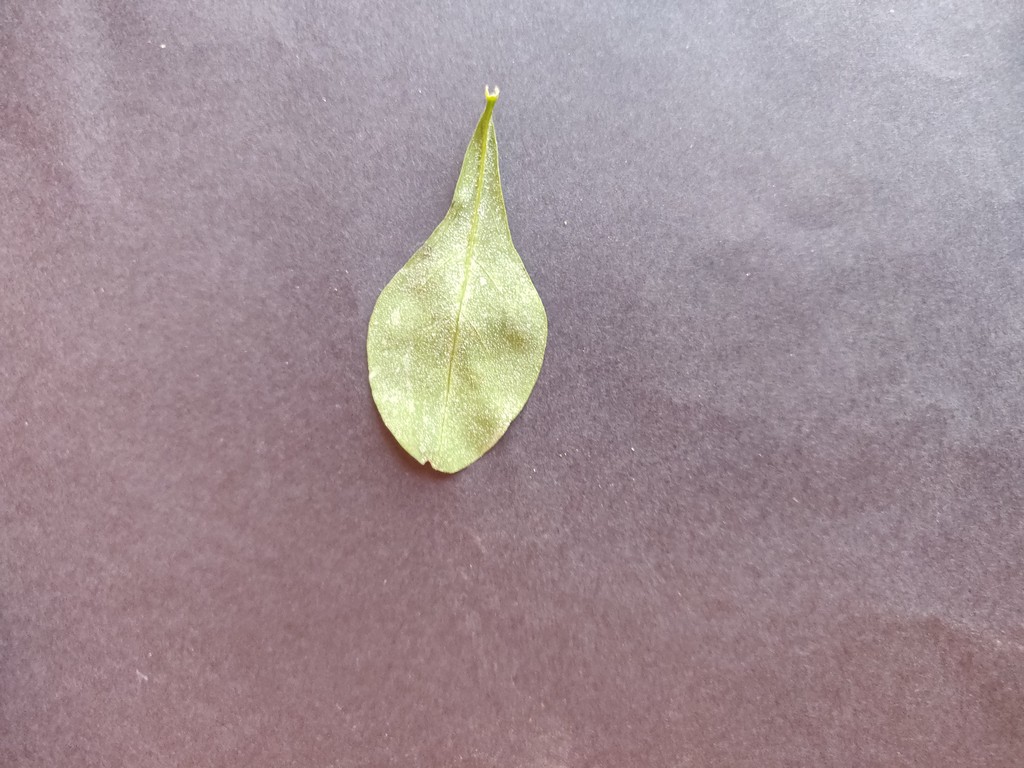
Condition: Unhealthy
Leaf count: single
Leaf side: back